Graham Gooch World Class Cricket

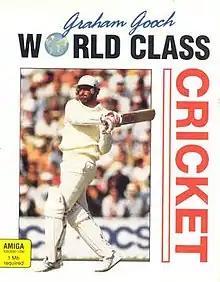
Original Amiga cover art

Graham Gooch World Class Cricket is a cricket video game developed and published by Audiogenic in 1993. It is endorsed by former England cricketer Graham Gooch and is available for the Amiga and PC computer systems.